Panther Cliff

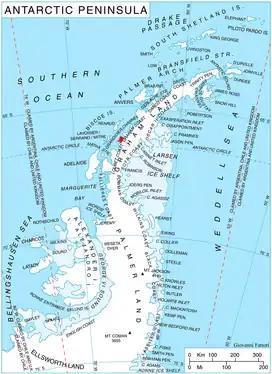
Location of Stresher Peninsula on Graham Land, Antarctic Peninsula.

Panther Cliff is a conspicuous cliff on the southwest side of Stresher Peninsula on the west coast of Graham Land, Antarctica. It is situated at the northeast corner of Darbel Bay, just north of the mouth of Cardell Glacier. Photographed by the Falkland Islands and Dependencies Aerial Survey Expedition (FIDASE) in 1956–57. The name is descriptive of the appearance of the cliff, which is a landmark for parties sledging in Darbel Bay.